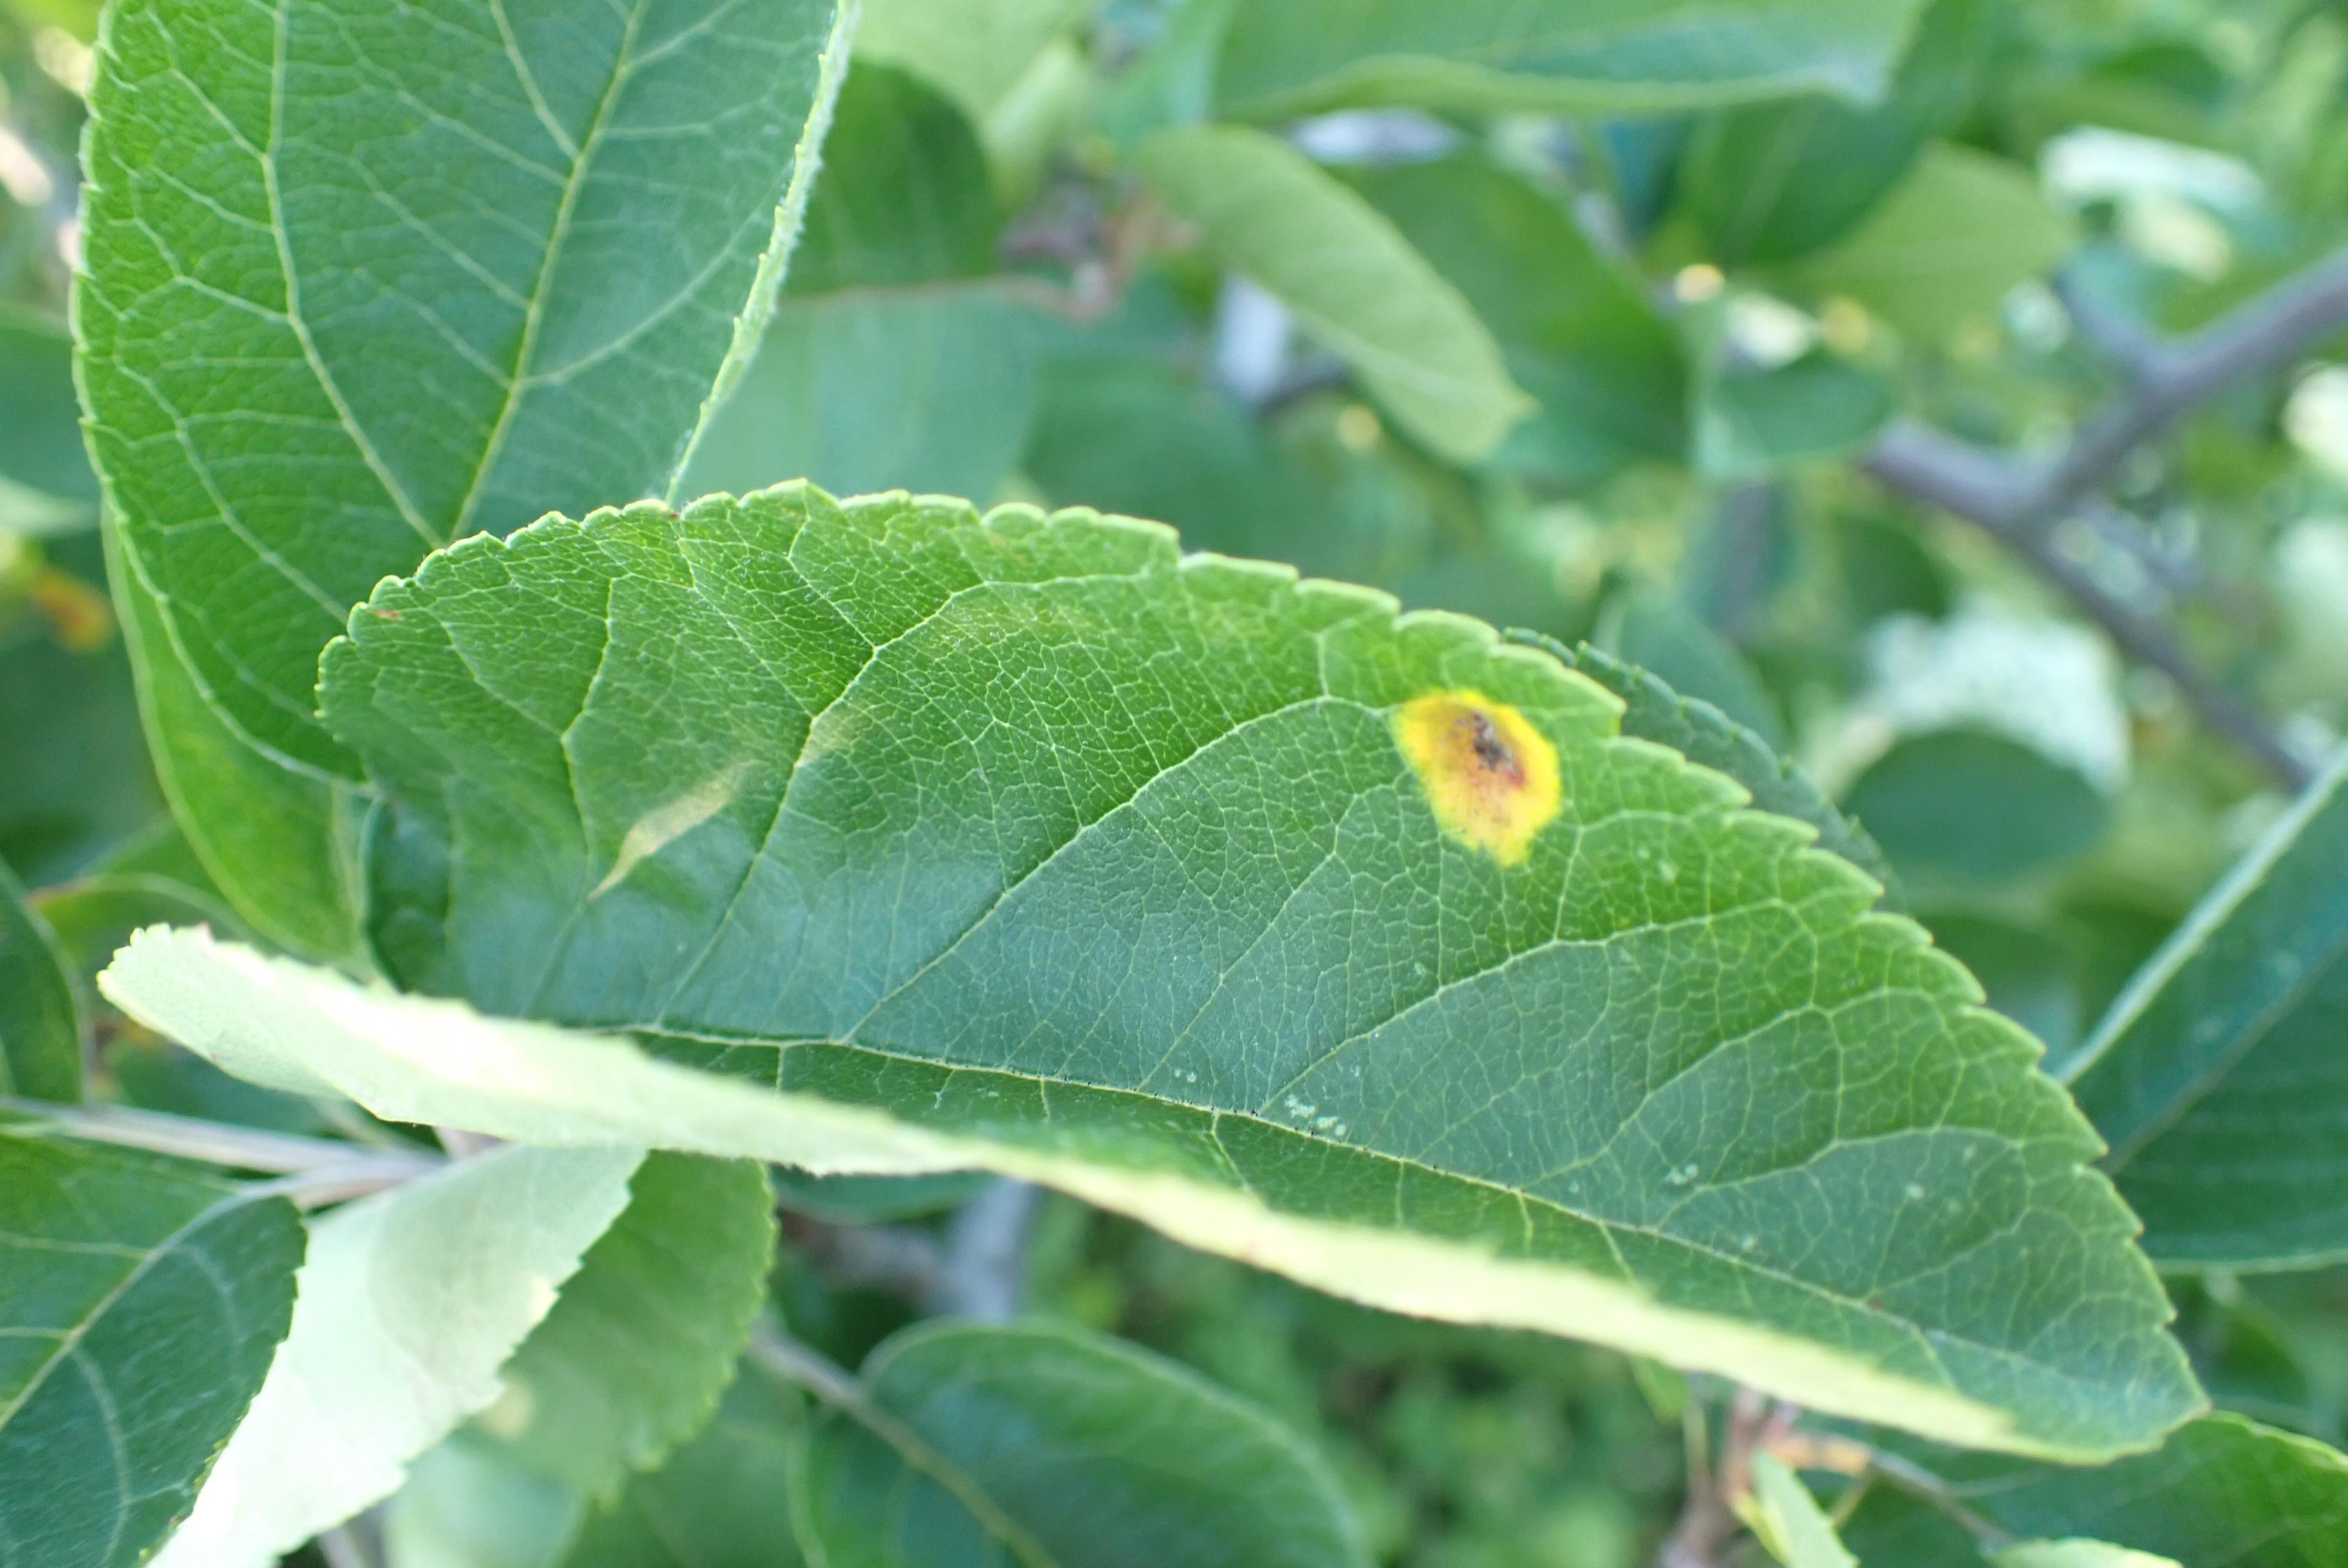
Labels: rust